Colonnaden

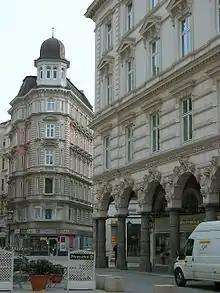
Colonnaden in 2006

The Colonnaden (the colonnades, pl. also in German lang.) is a shopping street in Neustadt quarter, Hamburg, Germany. The street, now largely a pedestrian zone, forms a diagonal junction from Jungfernstieg boulevard to Esplanade/Stephansplatz. It has a rich tradition and was dubbed a "Prachtmeile" (lit. "splendour mile"). Most of the buildings are designed in Renaissance Revival architecture and the north eastern side of the street is formed by arcades.